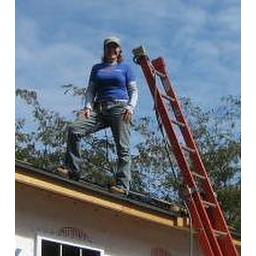
pauses for a photo while helping to roof a Habitat home in Cornelia, GA.